Riviera del Brenta

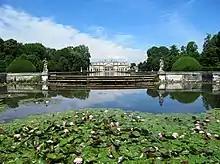
Villa Pisani and gardens at Stra

From the 15th to the 18th century many Venetian aristocratic families built their villas here (like Villa Pisani, Stra, Villa Ferretti-Angeli in Dolo, Villa Widmann-Foscari in Mira, and Villa Foscari (also known as "La Malcontenta") in Malcontenta). They are known as "ville venete" (Venetian villas).